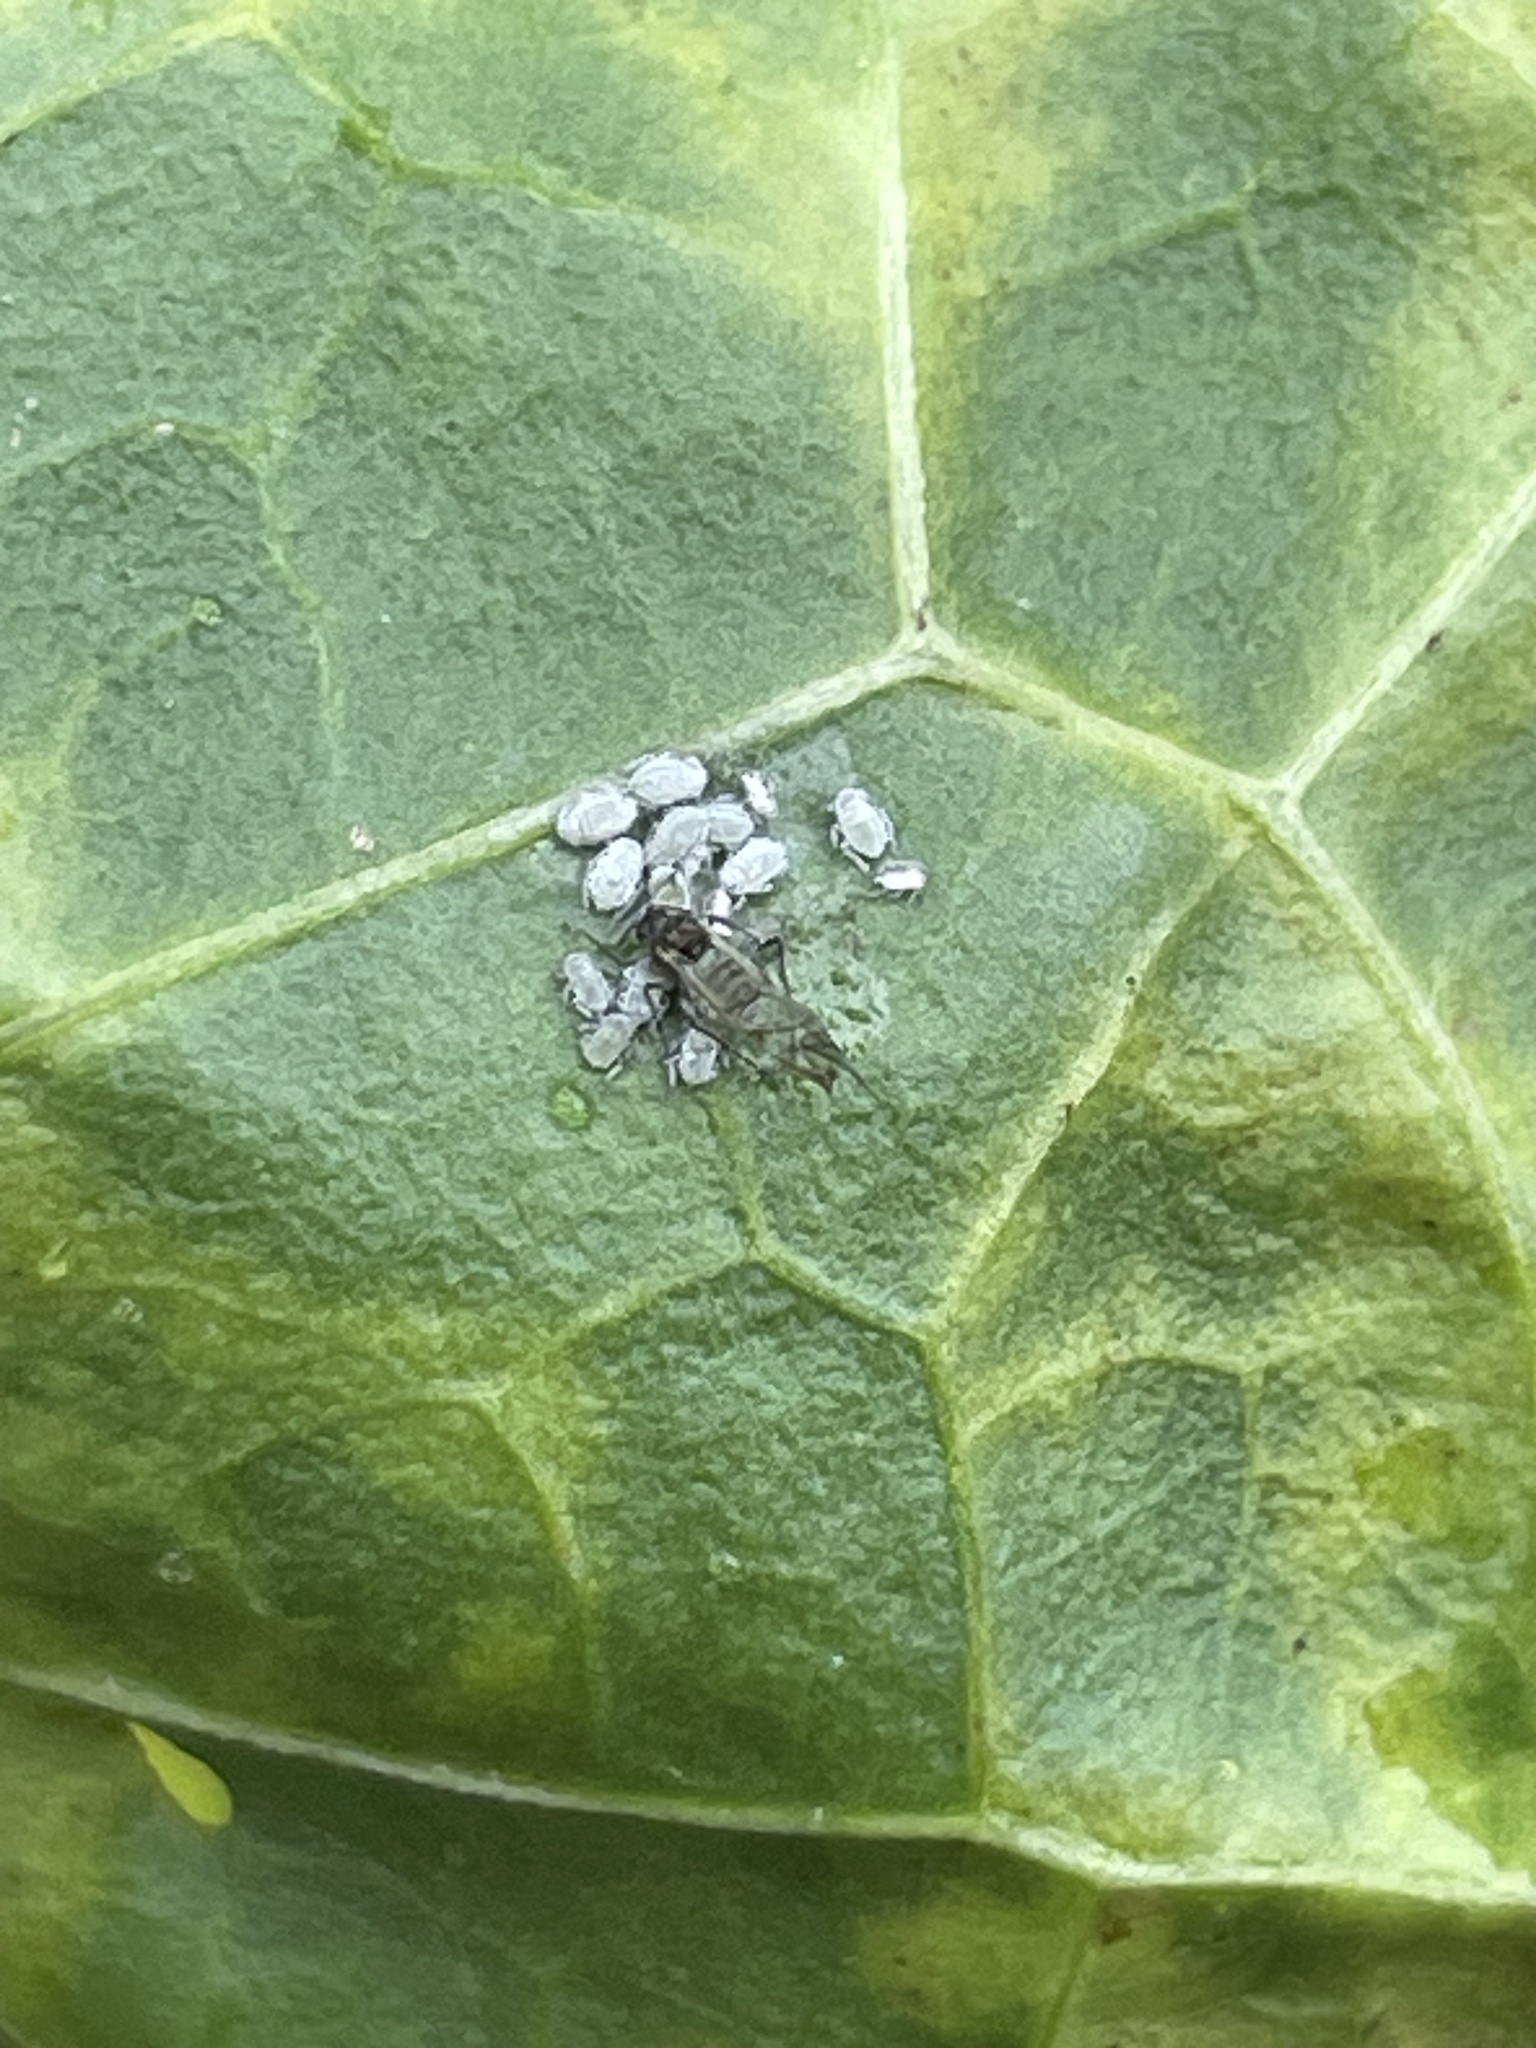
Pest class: cabbage_aphid